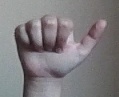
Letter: dhad